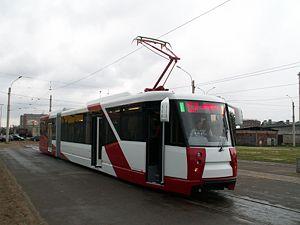
Le tramway de Saint-Pétersbourg en Russie était réputé pour être le plus grand réseau de tramway au monde. À la fin des années 1980, ses voies couraient sur environ 340 kilomètres. Depuis 1995, le réseau de tramway s'est fortement rétracté avec la suppression de nombreuses portions de voies en centre-ville. De sorte que le réseau de Melbourne est désormais plus long. Si le réseau avait encore une longueur de 285 km en 2001, elle se limitait au début 2007 à 220 km parcourus par 39 lignes différentes. Il est exploité par Gorelektrotrans, une société municipale qui est également propriétaire du réseau de trolleybus.